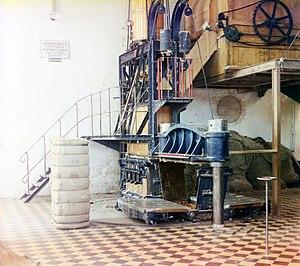
Jusqu'à la fin du XVIIIᵉ siècle, la culture du coton était l'affaire de l'Asie, surtout de l'Inde, qui vendait depuis des siècles des filés de coton déjà colorés, très recherchés en Europe.